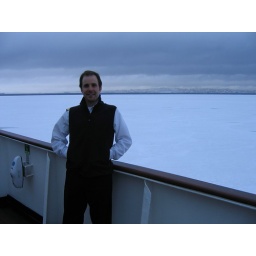
Clipper Adventurer in sea ice. There's a thin strip of blue water between the sea ice and the mountains.